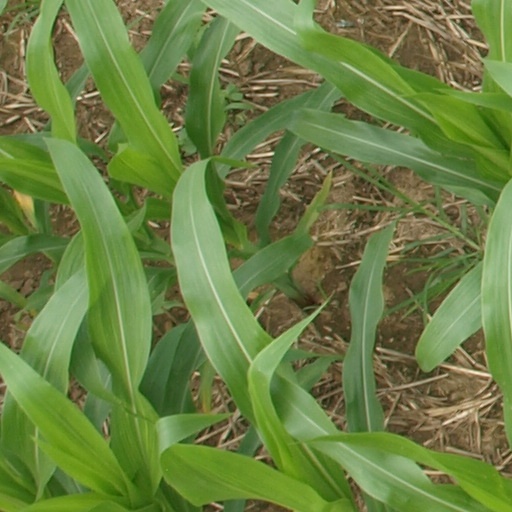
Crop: maize; corn